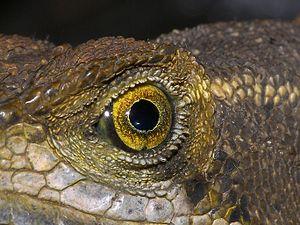
Basiliscus galeritus, le Basilic de l'Ouest, est une espèce de sauriens de la famille des Corytophanidae.